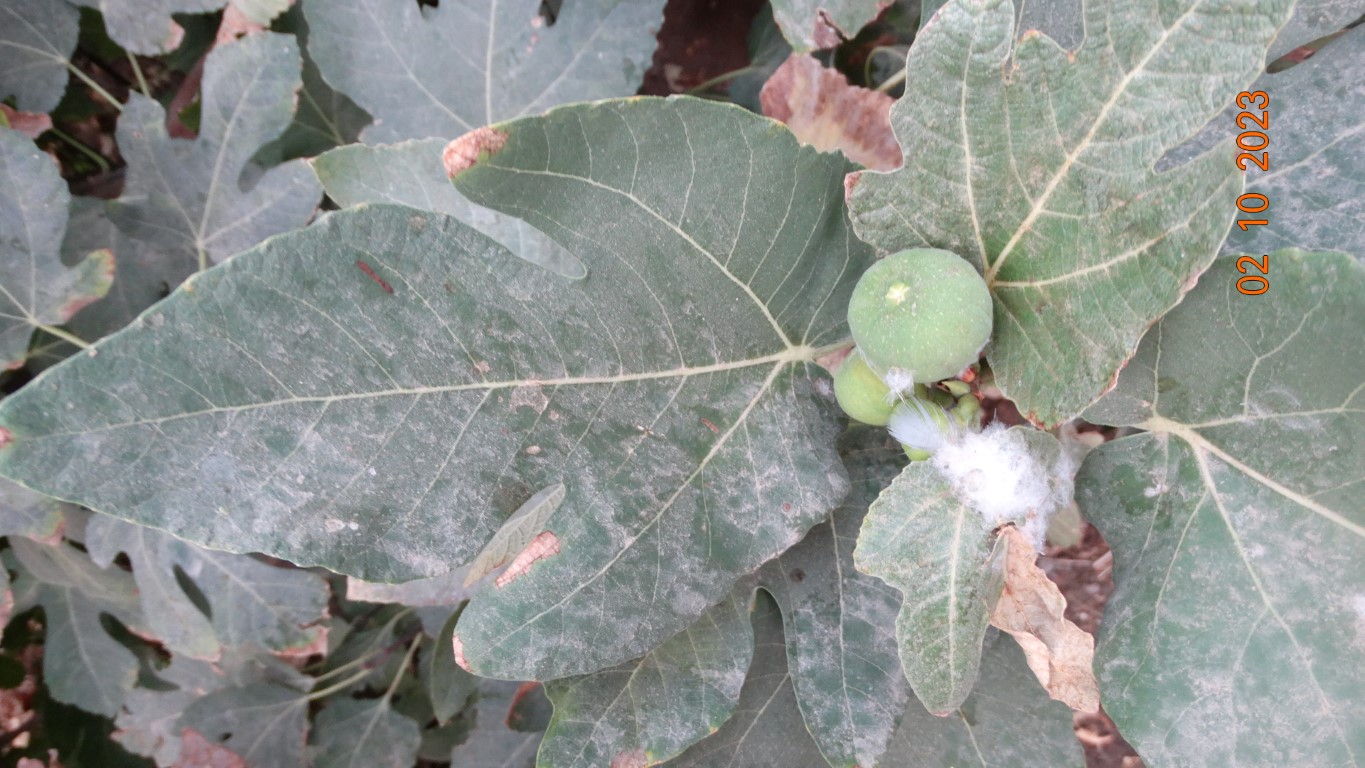
Label: healthy